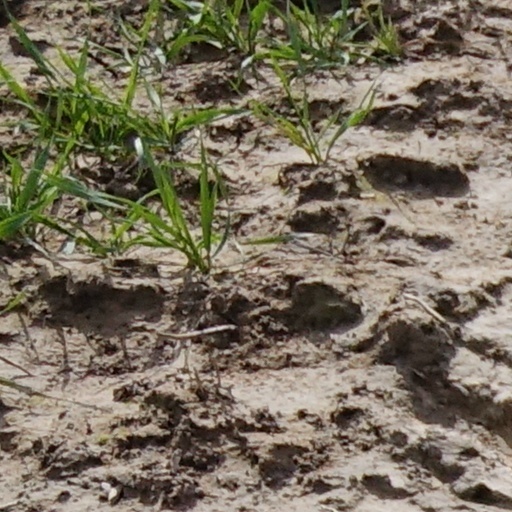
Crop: wheat